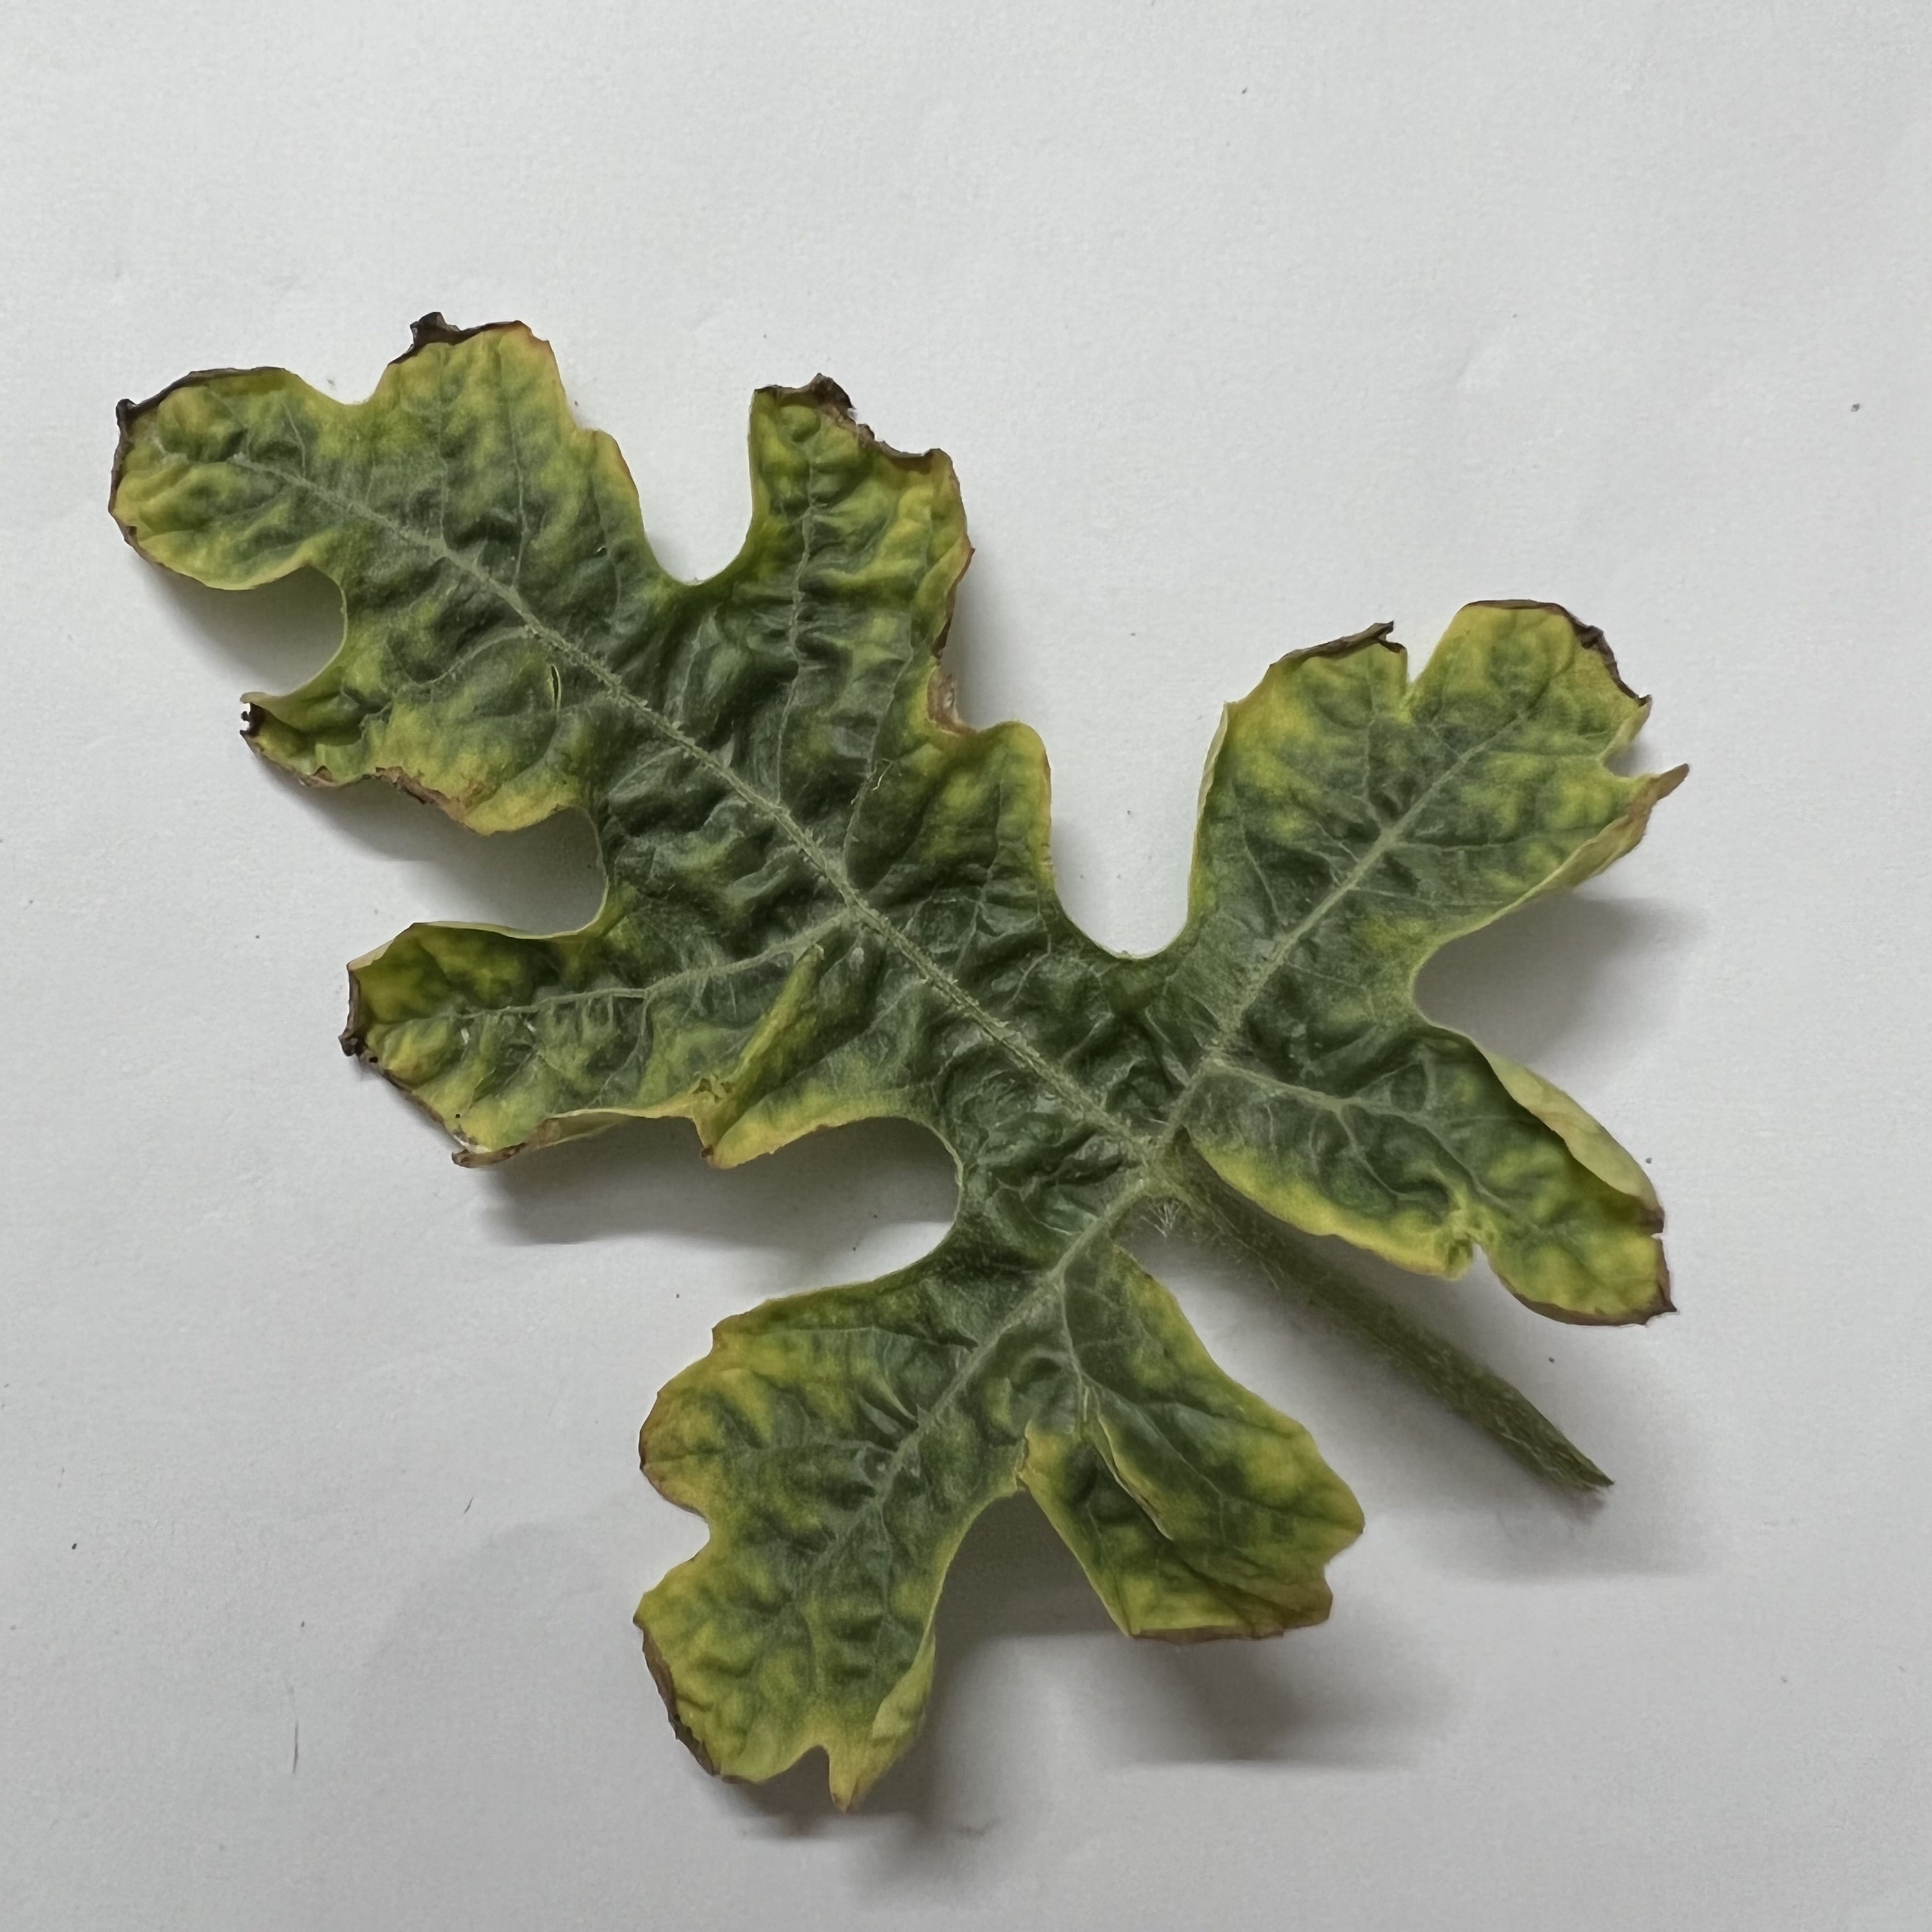
Label: Downy_Mildew